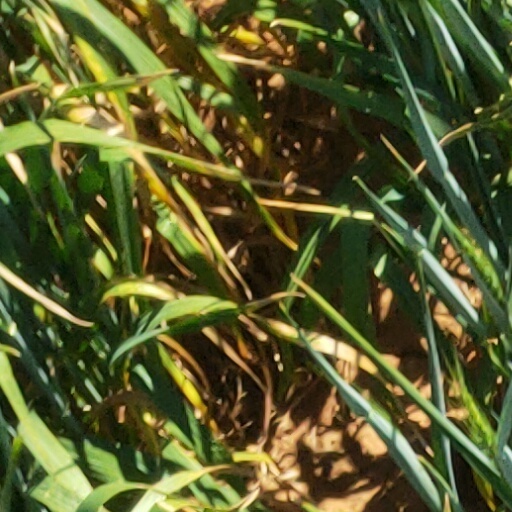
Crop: wheat